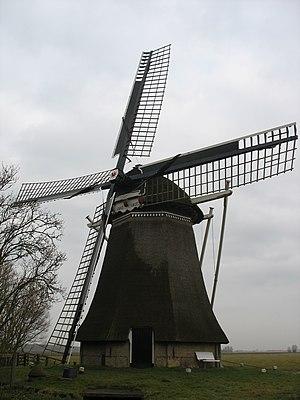
Cet article recense les moulins à vent de la province de Frise, aux Pays-Bas.